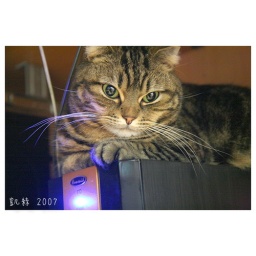
My cat is sitting under dark desk.....I catch her with flash no fire, her eyes are shining and beautiful.